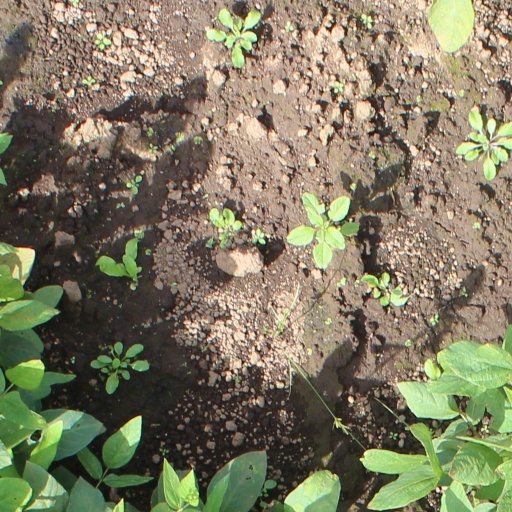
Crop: soybean